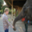
Label: elephant